Diving (sport)

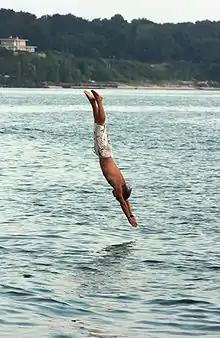
A man diving into Lake Michigan

There are six "groups" into which dives are classified: "Forward, Back, Inward, Reverse, Twist," and "Armstand". The armstand group applies only to Platform competitions, whereas the other five groups apply to both Springboard and Platform.